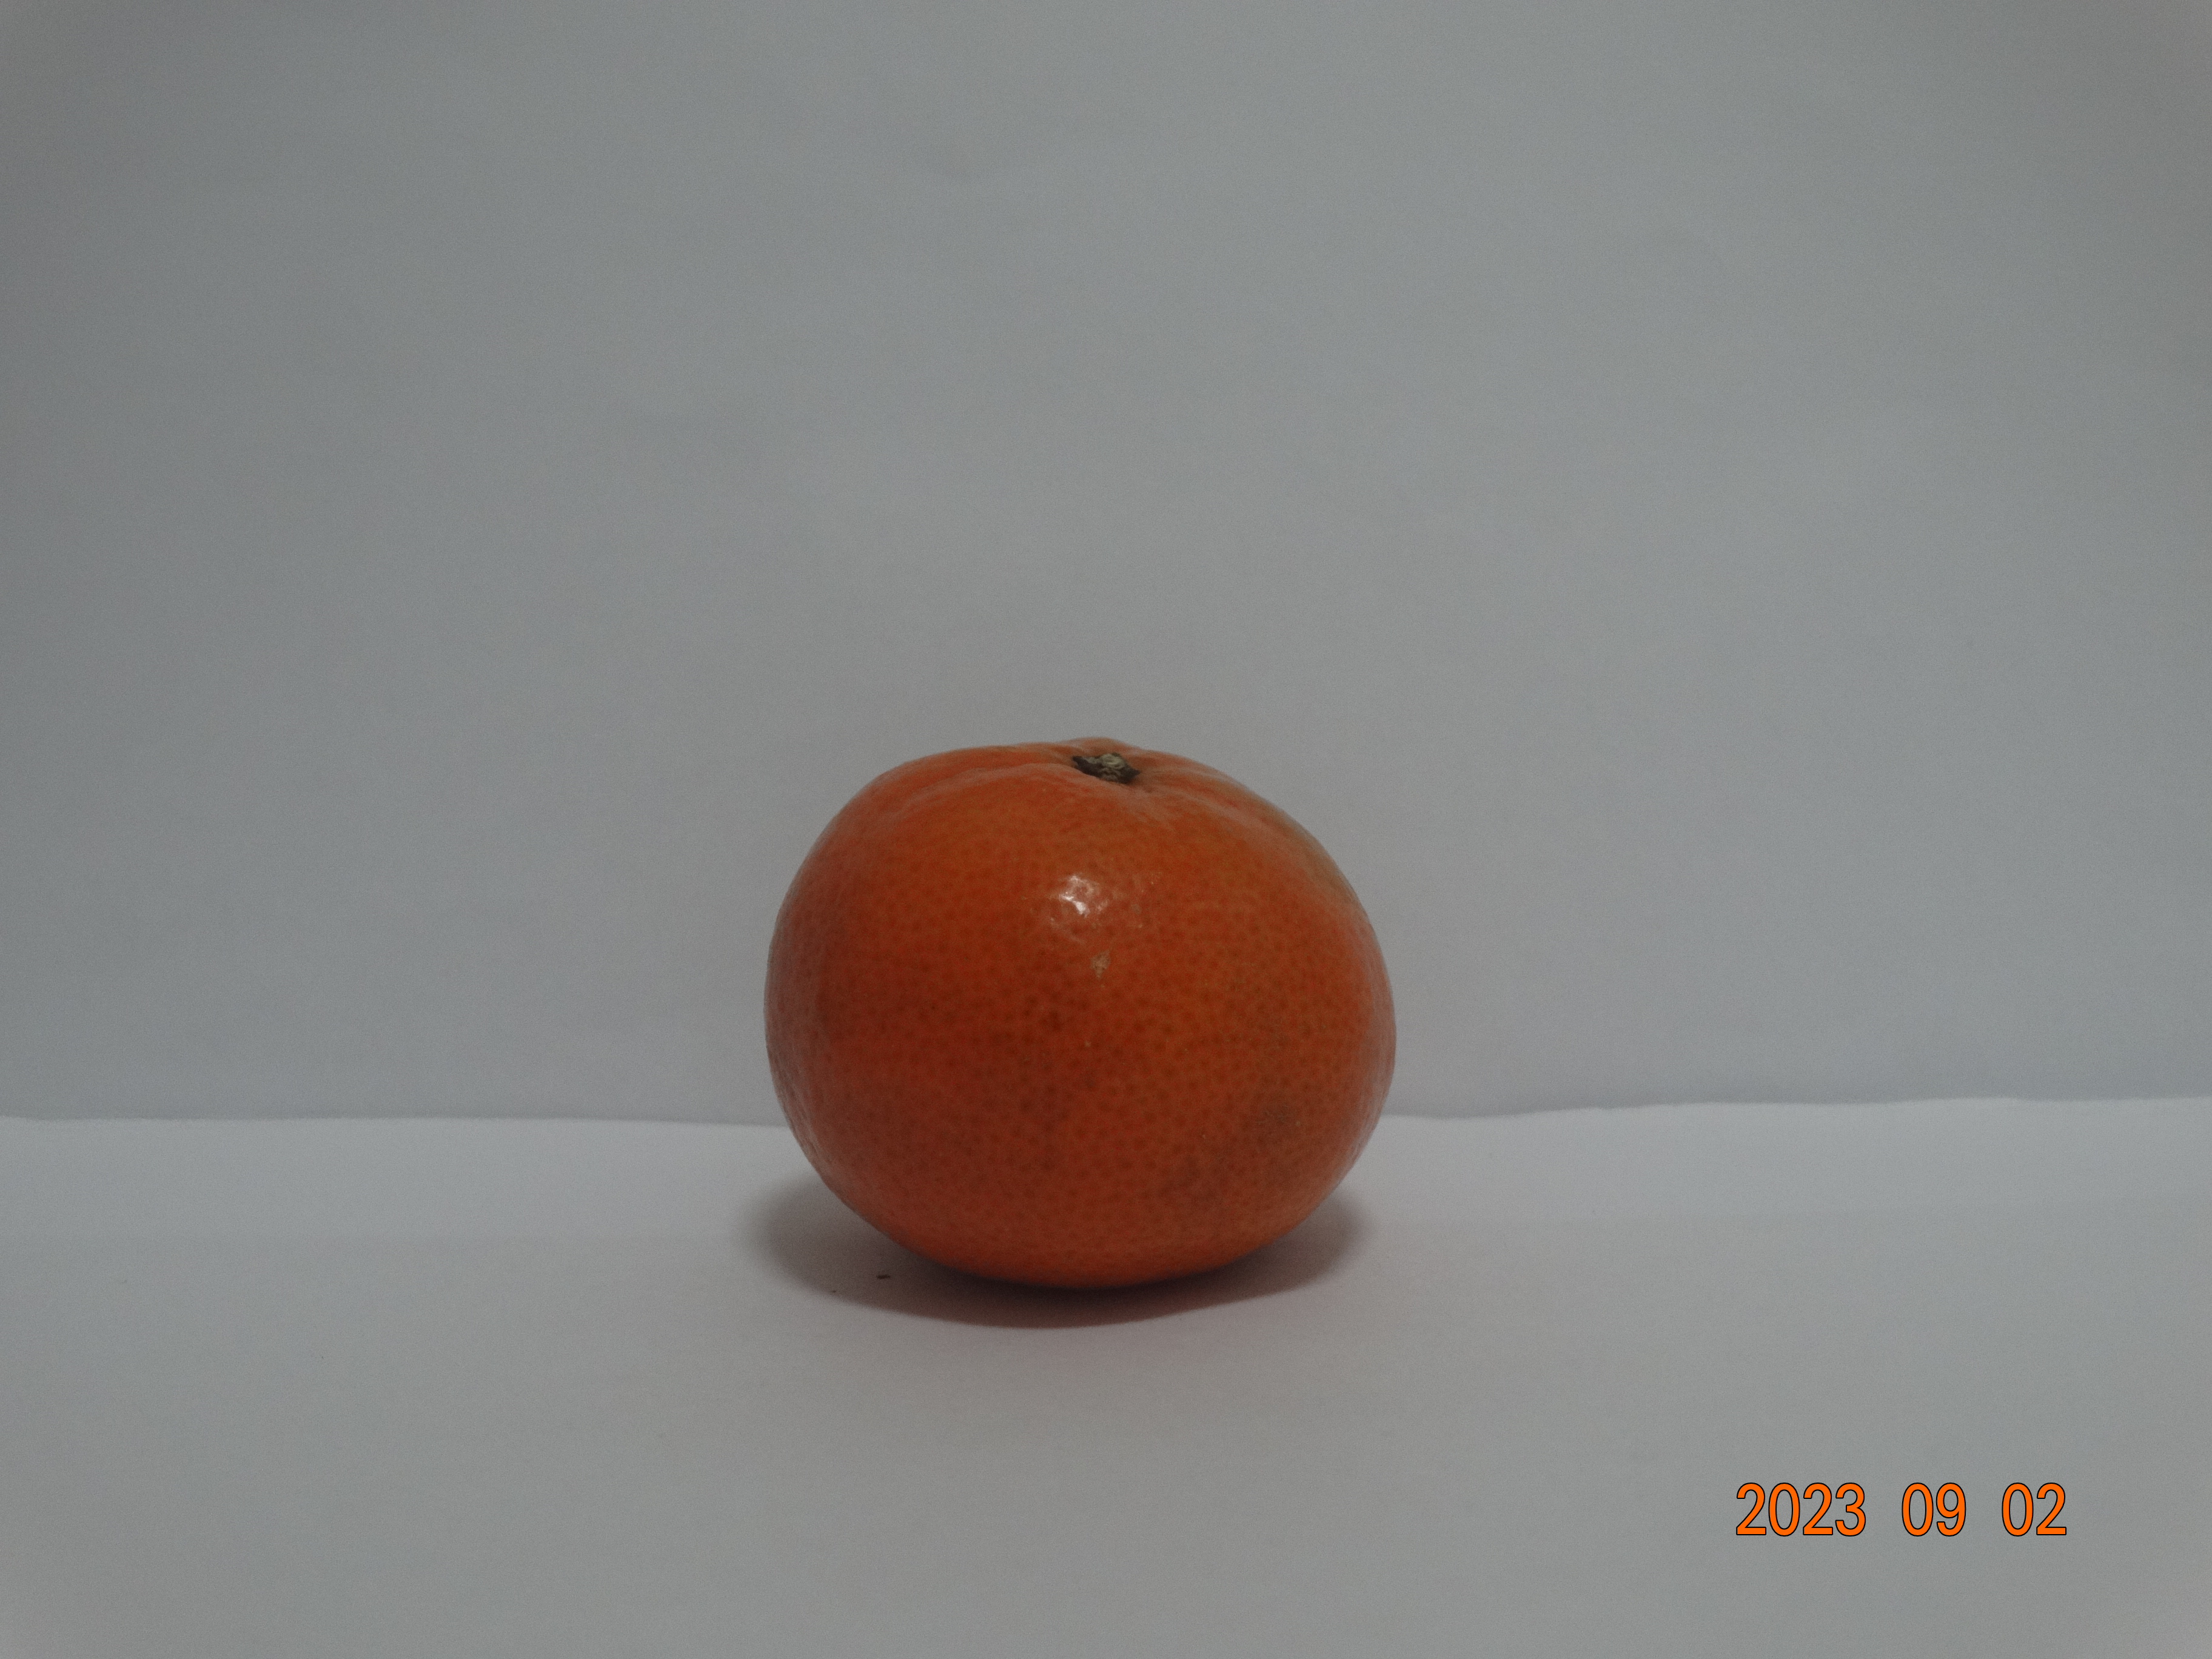
Citrus fruit variety: tangerine